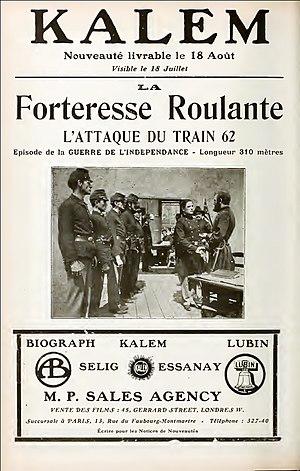
Publicité
Sidney Olcott, est né le 20 septembre 1872, à Toronto. Il est mort le 16 décembre 1949 à Hollywood. C'est un pionnier du cinéma américain : acteur, réalisateur, scénariste et producteur. On lui doit le premier Ben-Hur; le premier film de fiction tourné en Irlande The Lad from Old Ireland ; l'un des tout premiers longs métrages américains From the Manger to the Cross, la seule Passion du Christ filmée en Égypte et en Palestine.